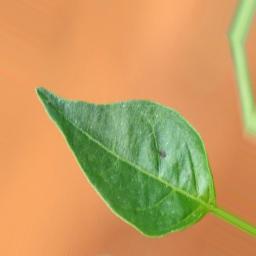
Label: healthy